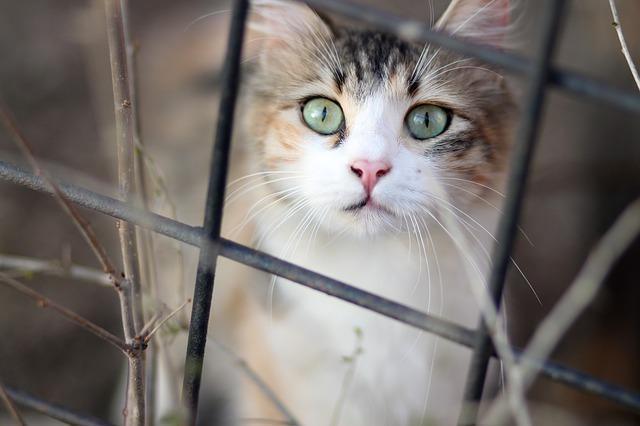
cat